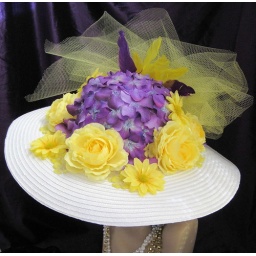
The hat I wore to my graduation parties!Wicker hat with purple and yellow flowers, with yellow tulle in the back.